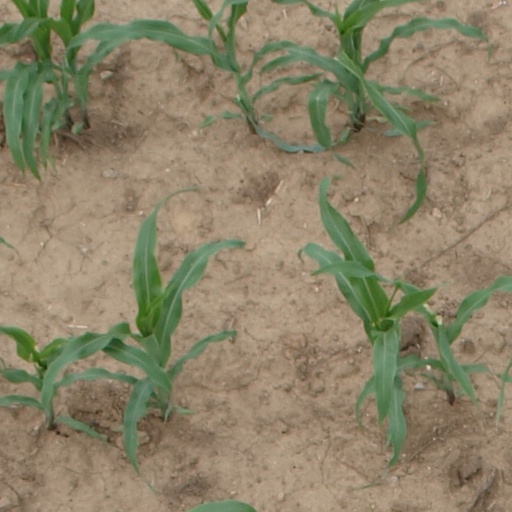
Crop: maize; corn